Qatar

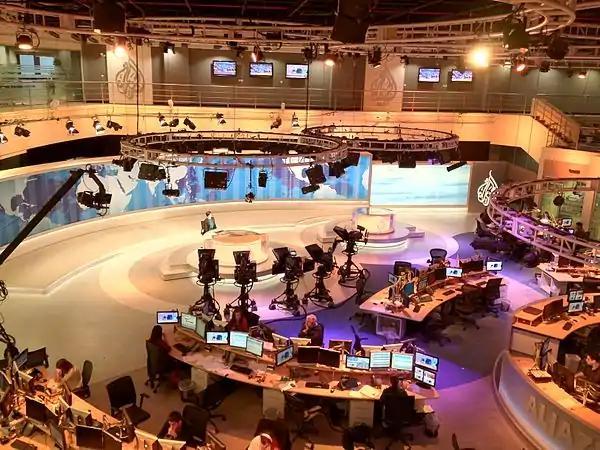
The news desk of Al Jazeera English, a Qatari news channel

In 2008 Qatar launched its National Vision 2030 which highlights environmental development as one of the four main goals for Qatar over the next two decades. The National Vision pledges to develop sustainable alternatives to oil-based energy to preserve the local and global environment. Qatar has made investment in renewable resources a major goal for the country over the next two decades. By 2030, Qatar has set the goal of attaining 20% of its energy from solar power. The country is well-positioned to capitalise on photovoltaic systems, as it has a global horizontal irradiance value of approximately 2,140 kWh per square meter annually. Furthermore, the direct irradiance parameter is roughly 2,008 kWh per square meter annually, implying that it would be able to benefit from concentrated solar power as well. Qatar Foundation has been active in helping the solar power goals. It established Qatar Solar, which, together with Qatar Development Bank and German company SolarWorld, embarked on a joint venture resulting in the creation of Qatar Solar Technologies (QSTec). In 2017, QSTec commissioned its polysillicon plant in Ras Laffan. This plant has a capacity of 1.1 MW of solar power.